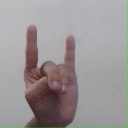
अक्षर: श